The Great and the Little Love

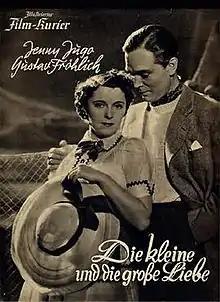

The Great and the Little Love is a 1938 German comedy film directed by Josef von Báky and starring Jenny Jugo, Gustav Fröhlich, Rudi Godden. Jugo plays a stewardess working for Lufthansa. It was shot at the Johannisthal Studios in Berlin with sets designed by the art directors Karl Weber and Erich Zander. It was filmed partly on location around Genoa in Italy.